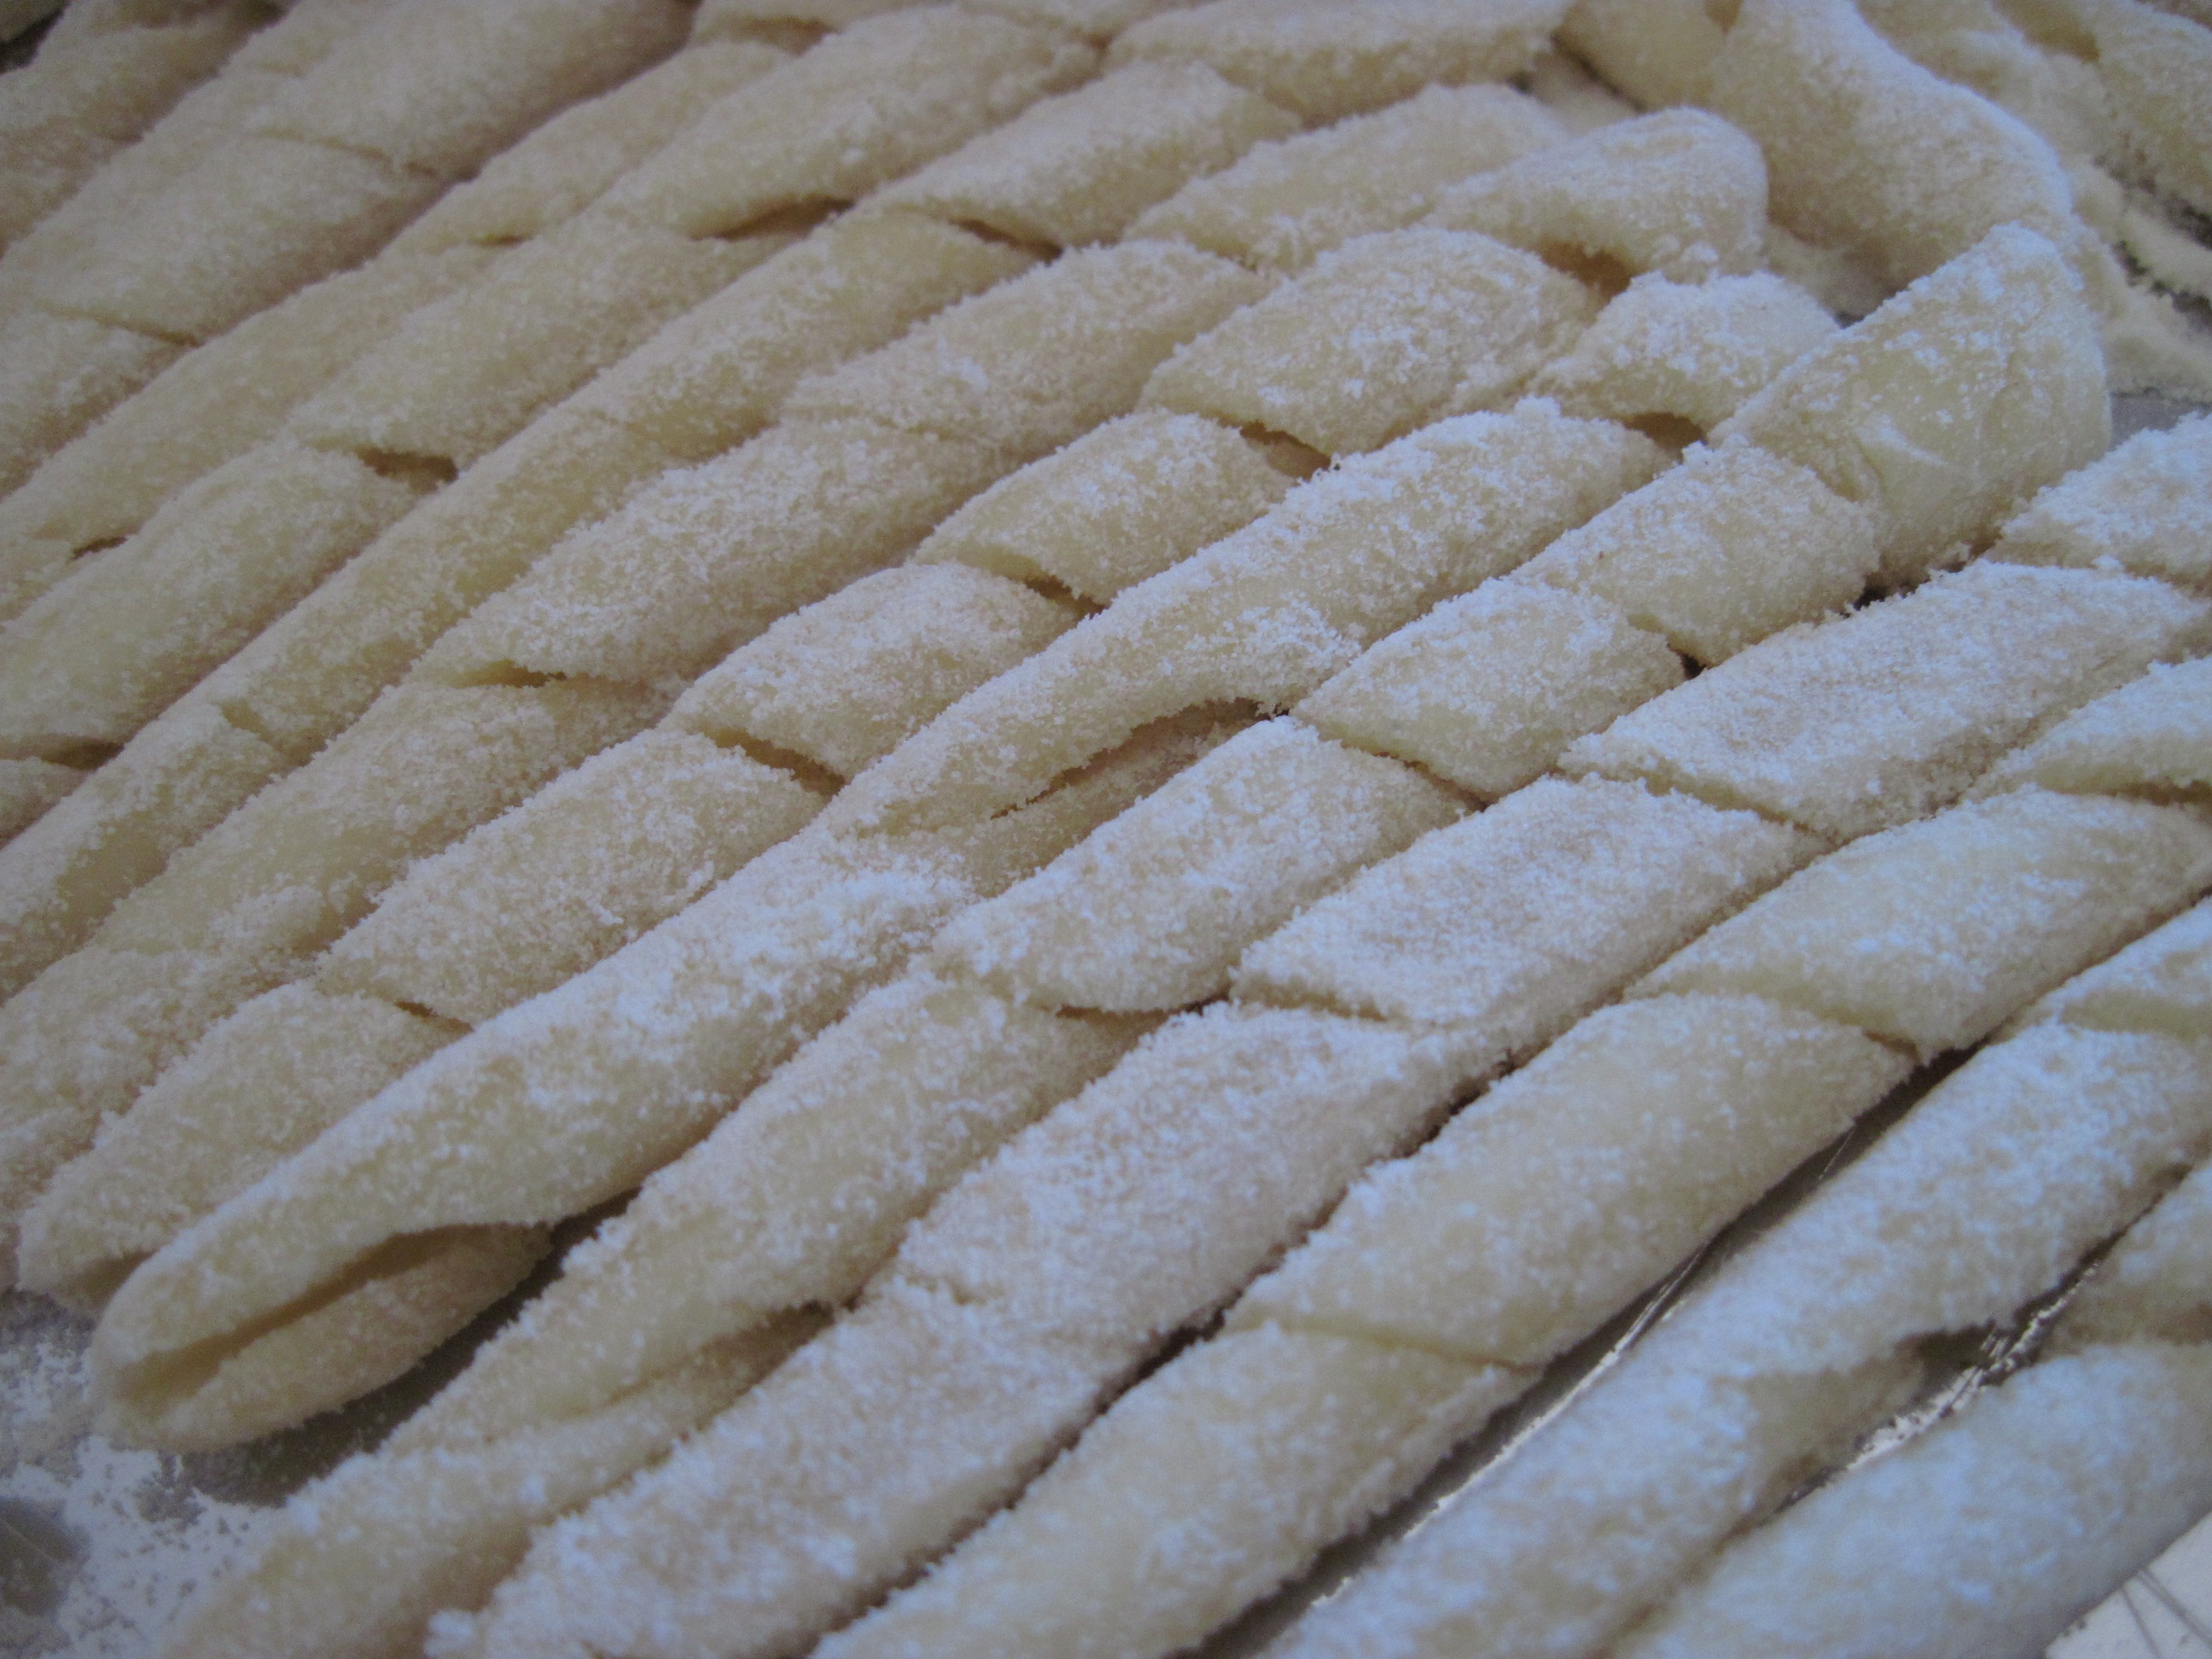
dish, food, mediterranean, dessert, cuisine, bread, pasta, cook, noodles, flour, baked goods, hand labor, mediterranean cuisine, grass family, snack food, busiate, pasta fresca